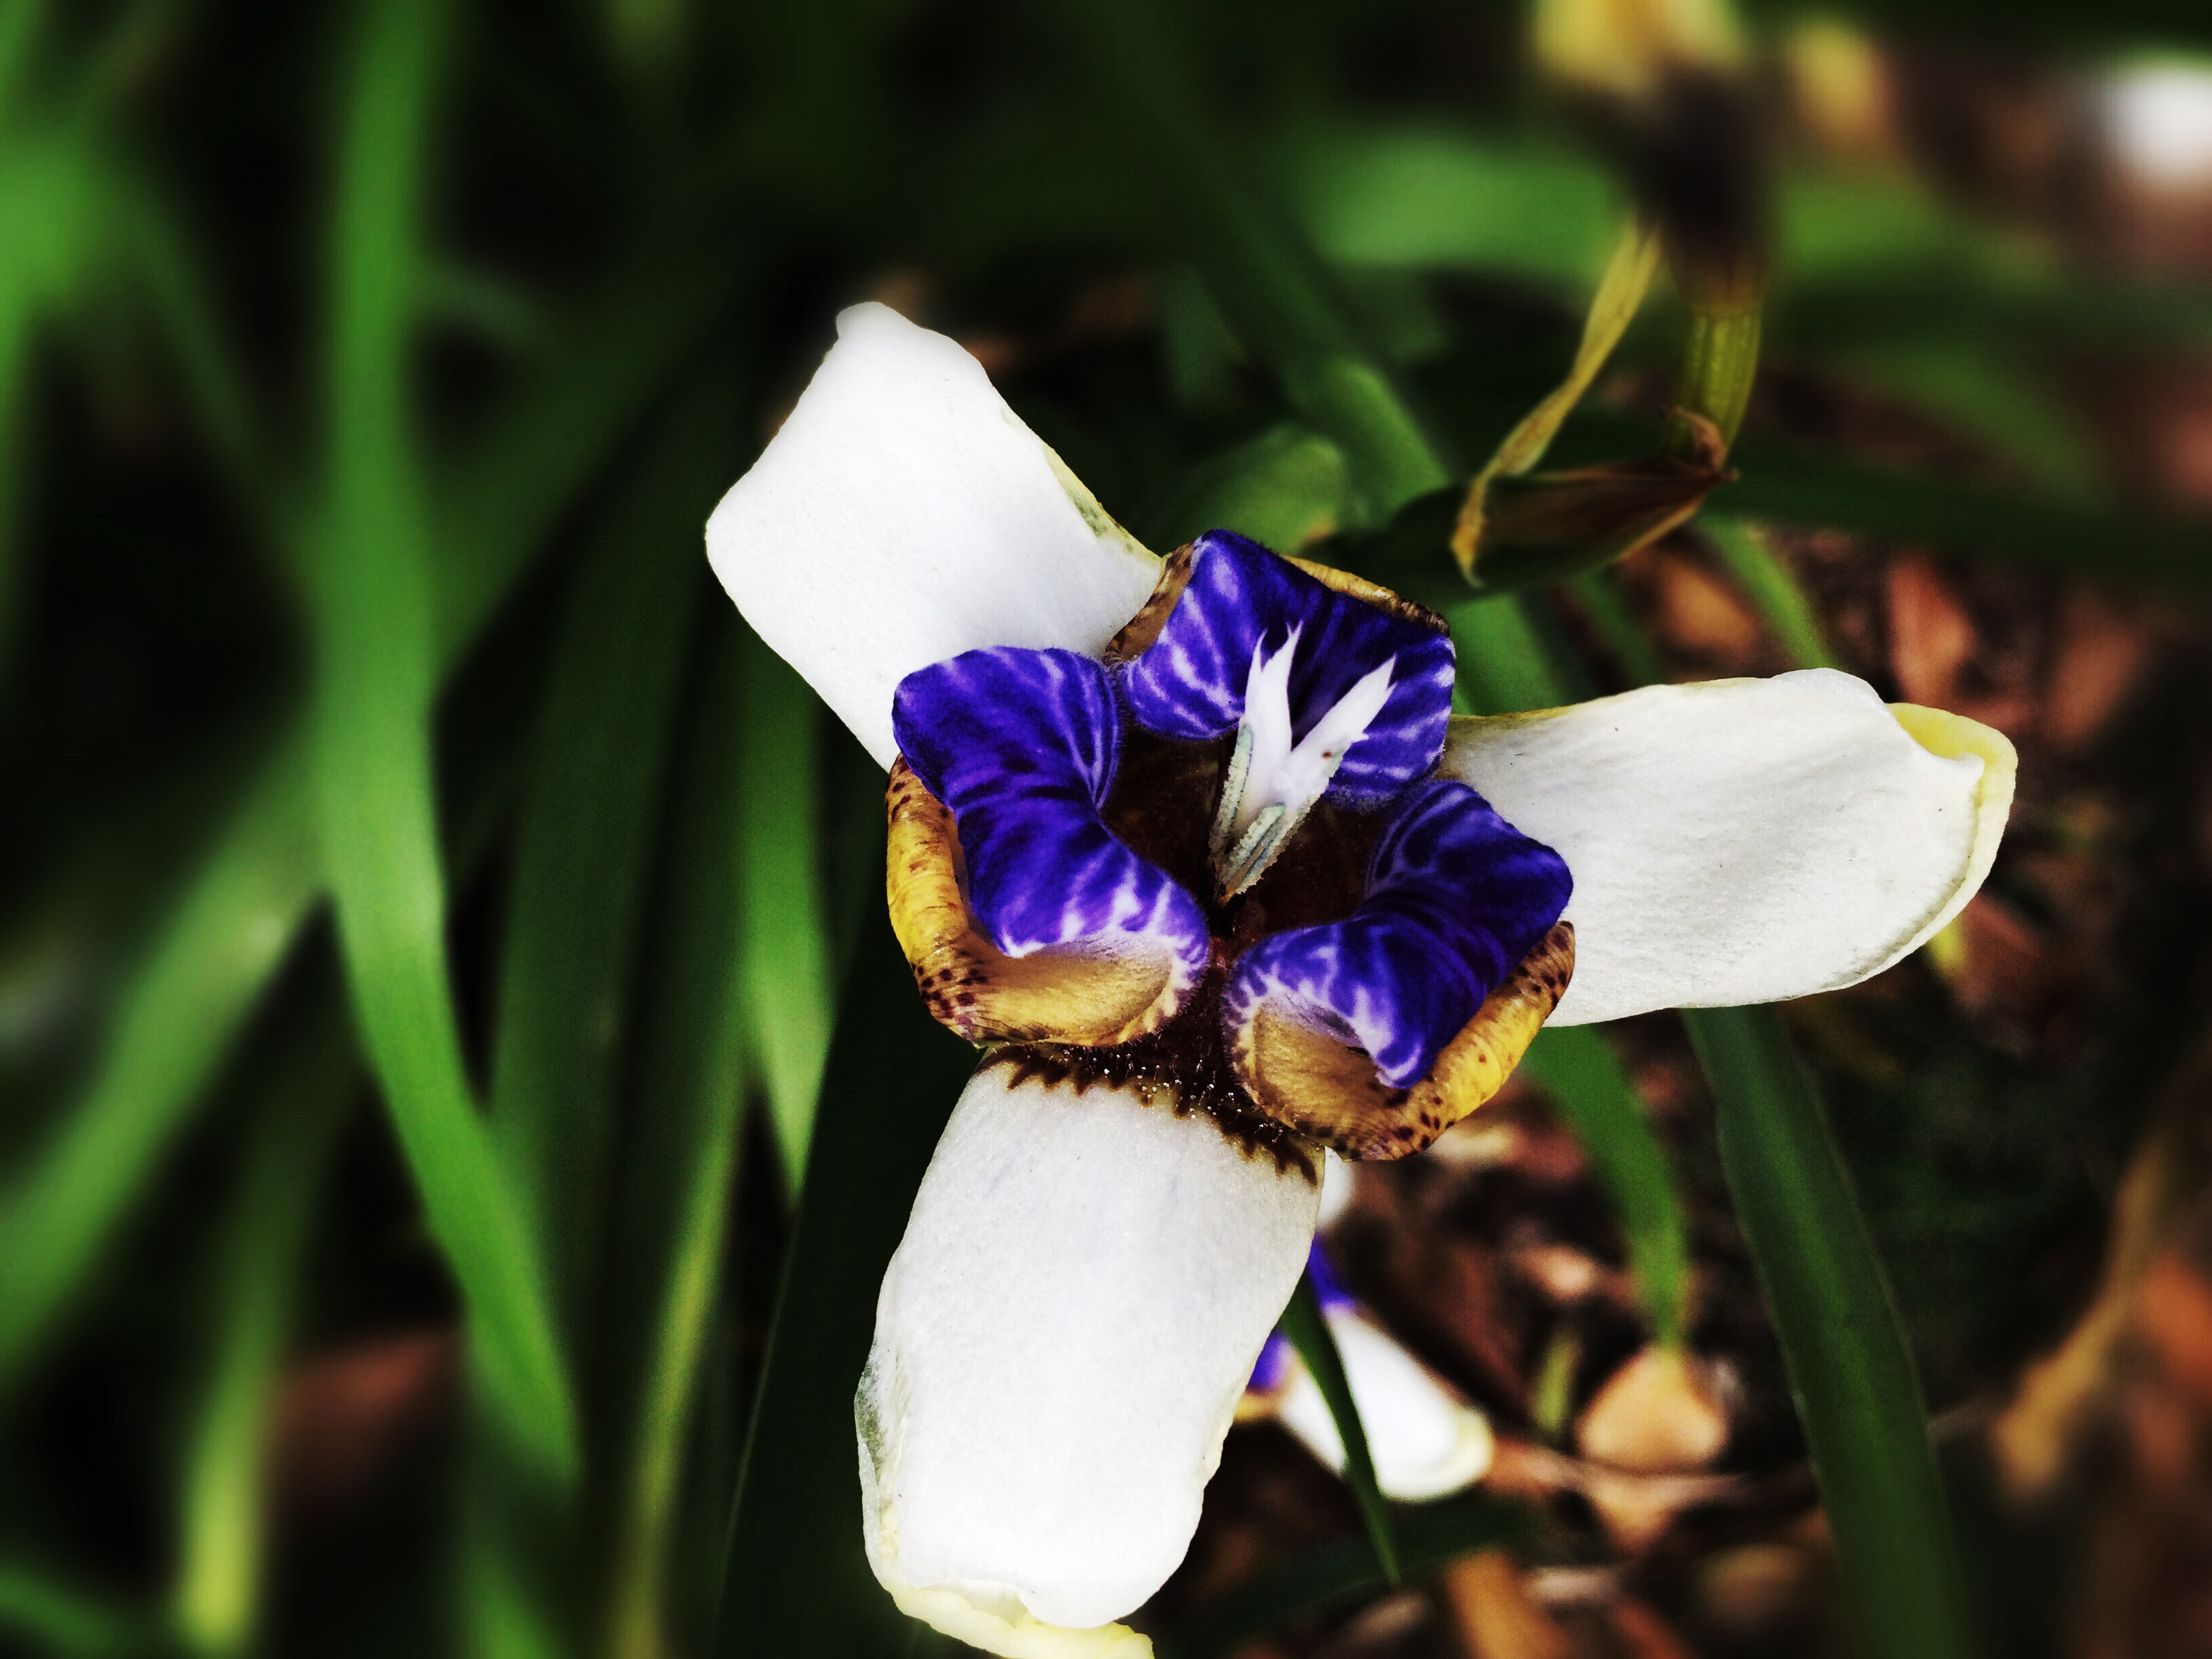
nature, blossom, plant, flower, petal, spring, botany, flora, wildflower, flowers, close up, iris, eye, macro photography, flowering plant, plant stem, land plant, iris family, calochortus